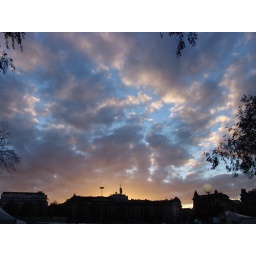
An incredible colorful end of afternoon, with the television tower in the center down.